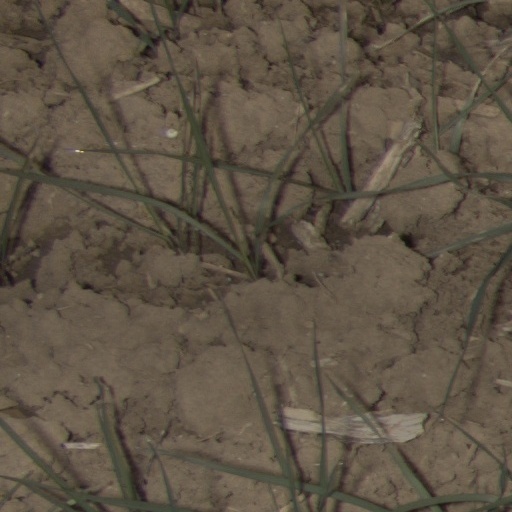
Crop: wheat